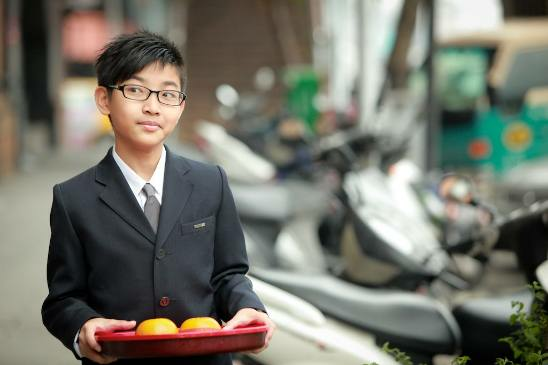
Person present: Yes